English Fury at Mechelen

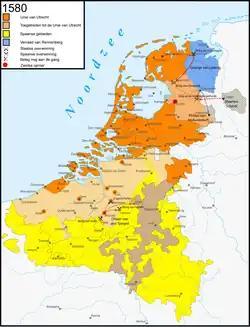
The frontline in 1580

Just before dawn on 9 April 1580, States troops stormed the city of Mechelen. They were commanded by the Calvinist mayor of Brussels, Olivier van den Tympel, supported by English troops under command of John Norreys (or Edward Norreys according to Tracy 2008) and Scottish under command of Captain Stuart. After a short battle with Mechelen's Schutterij and Spanish troops the city was easily taken.